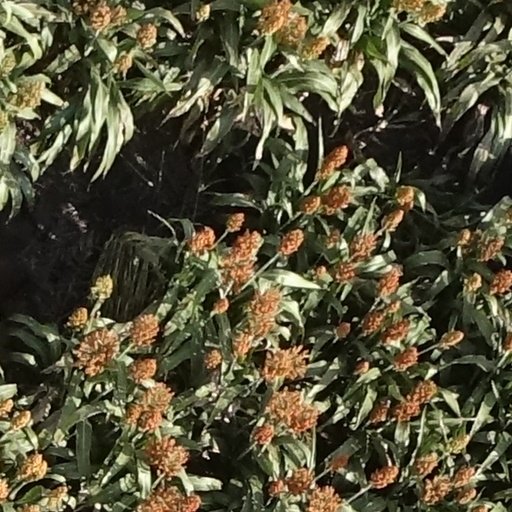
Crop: sorghum